Maurice Chappaz

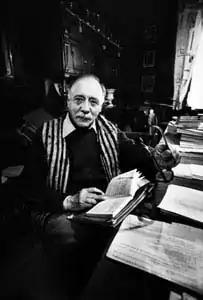
1983

Maurice Chappaz (21 December 1916, in Lausanne – 15 January 2009, in Martigny) was a French-language Swiss poet and writer. He published more than 40 books and won several literary awards, including his country's most notable award, the Grand Prix Schiller, in 1997.